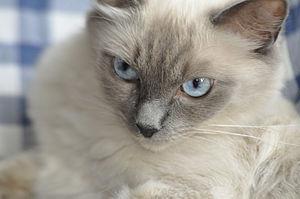
Le ragdoll est une race de chats originaire des États-Unis. Le nom de ce chat de grande taille provient d'une particularité étonnante : lorsqu'on le porte, il devient aussi mou qu'une poupée de chiffon, « ragdoll » en anglais.